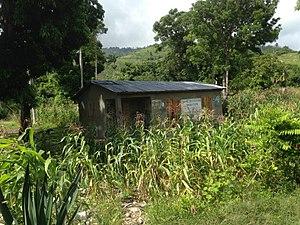
Un centre de stockage non utilisé dans l'arrière-pays de la commune haïtienne de Petit-Goâve, construit par l'organisation caritative allemande Diakonie.